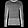
Label: Pullover